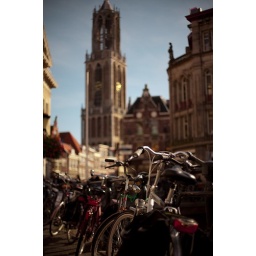
tallest church tower in the Neatherlands, the public can go up to the top.